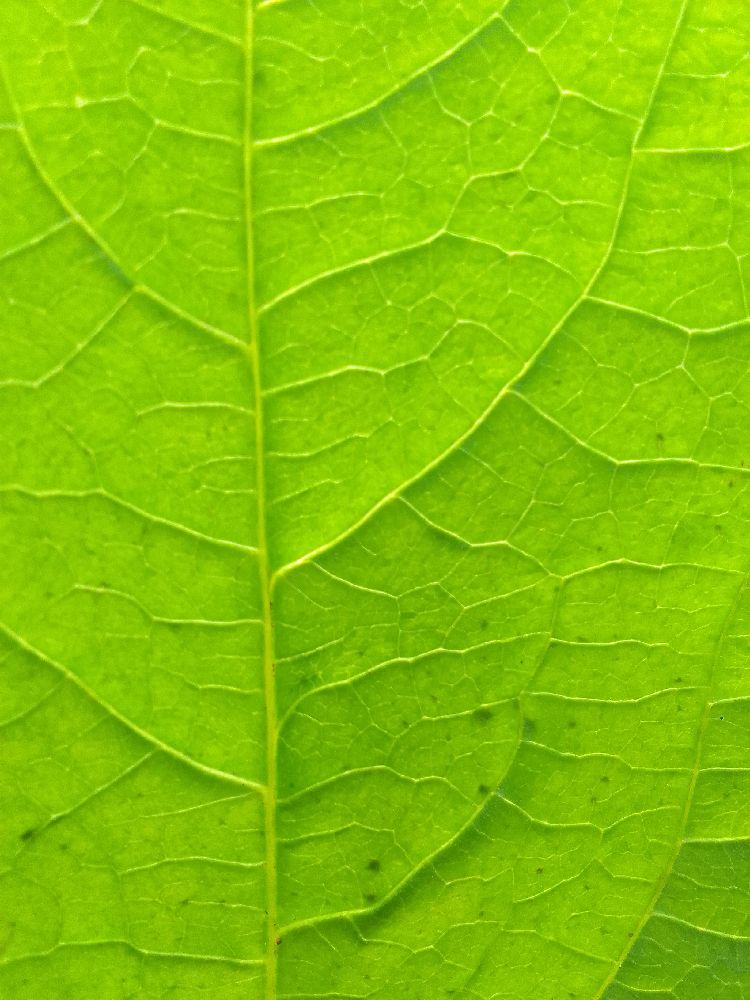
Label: healthy